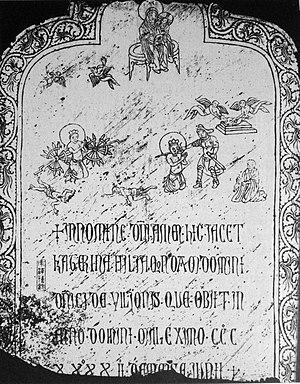
Catherine de Viglione est une femme italienne appartenant à une famille de commerçants qui vivait à Yangzhou, au cours du XIVᵉ siècle.